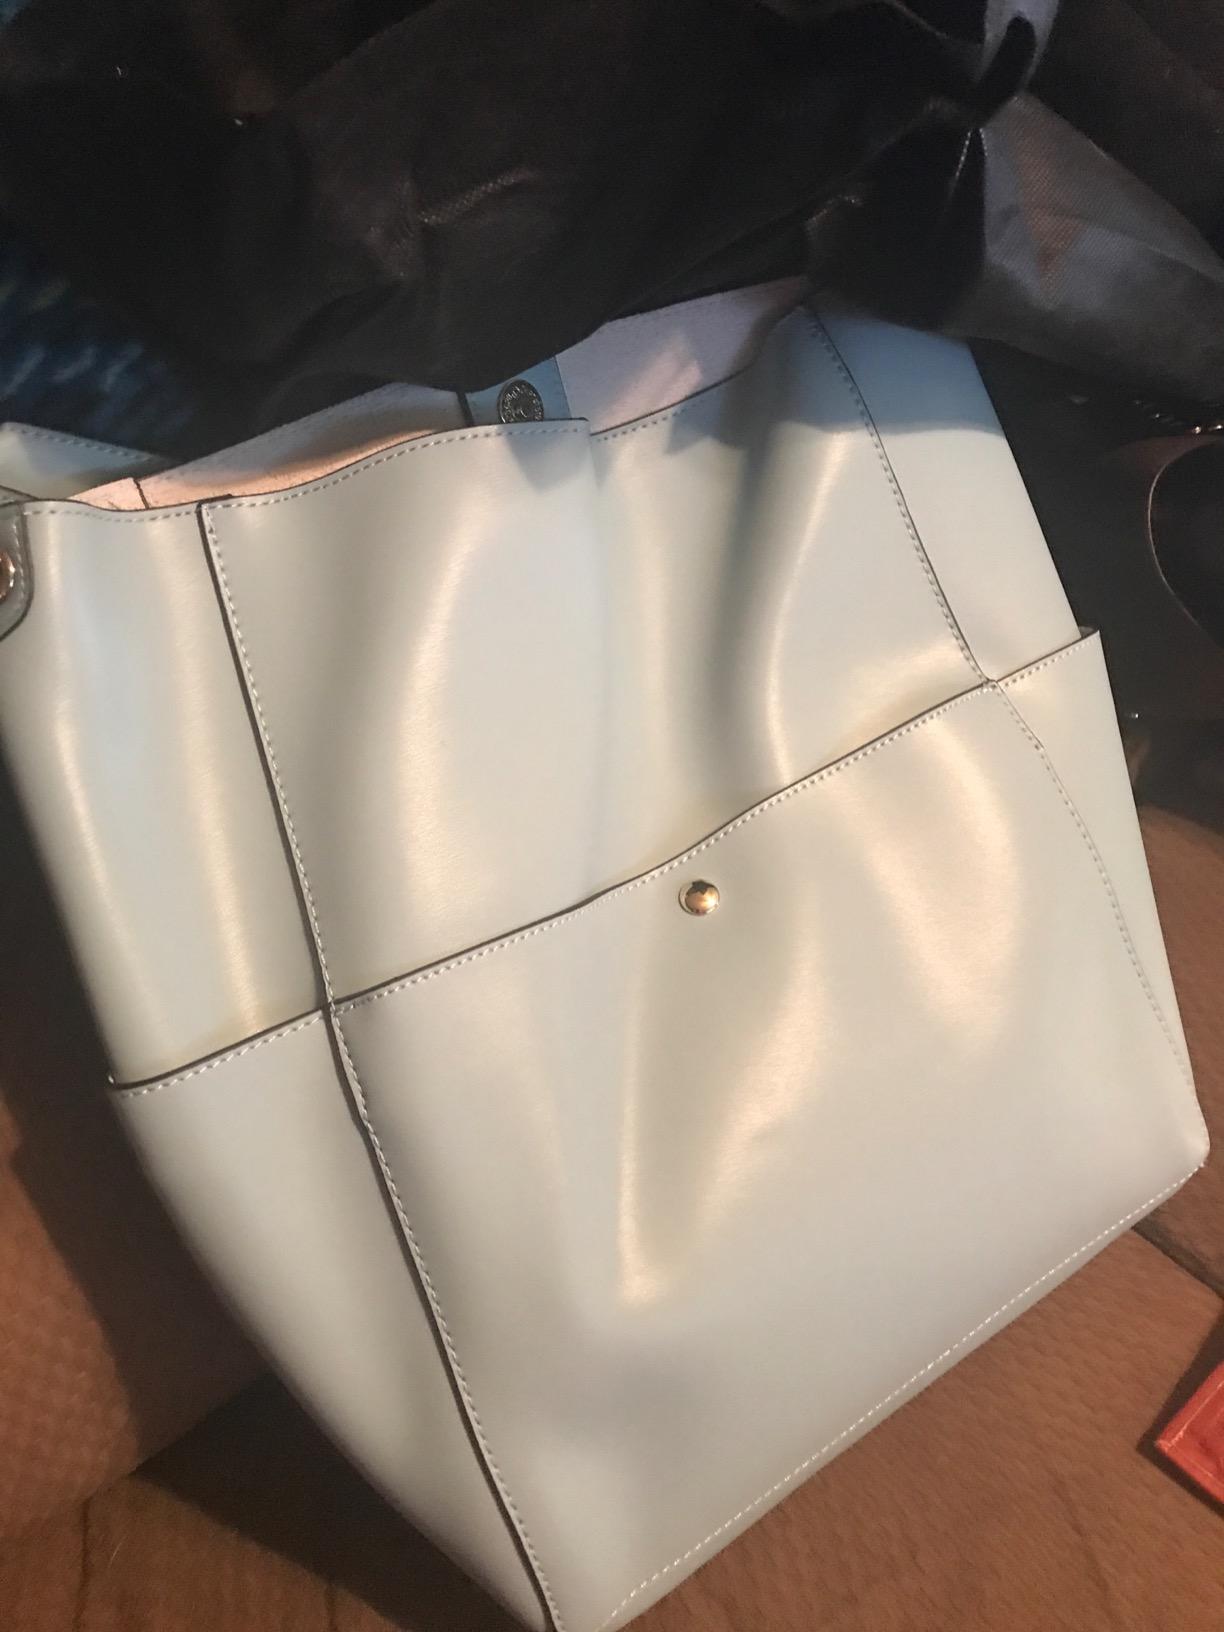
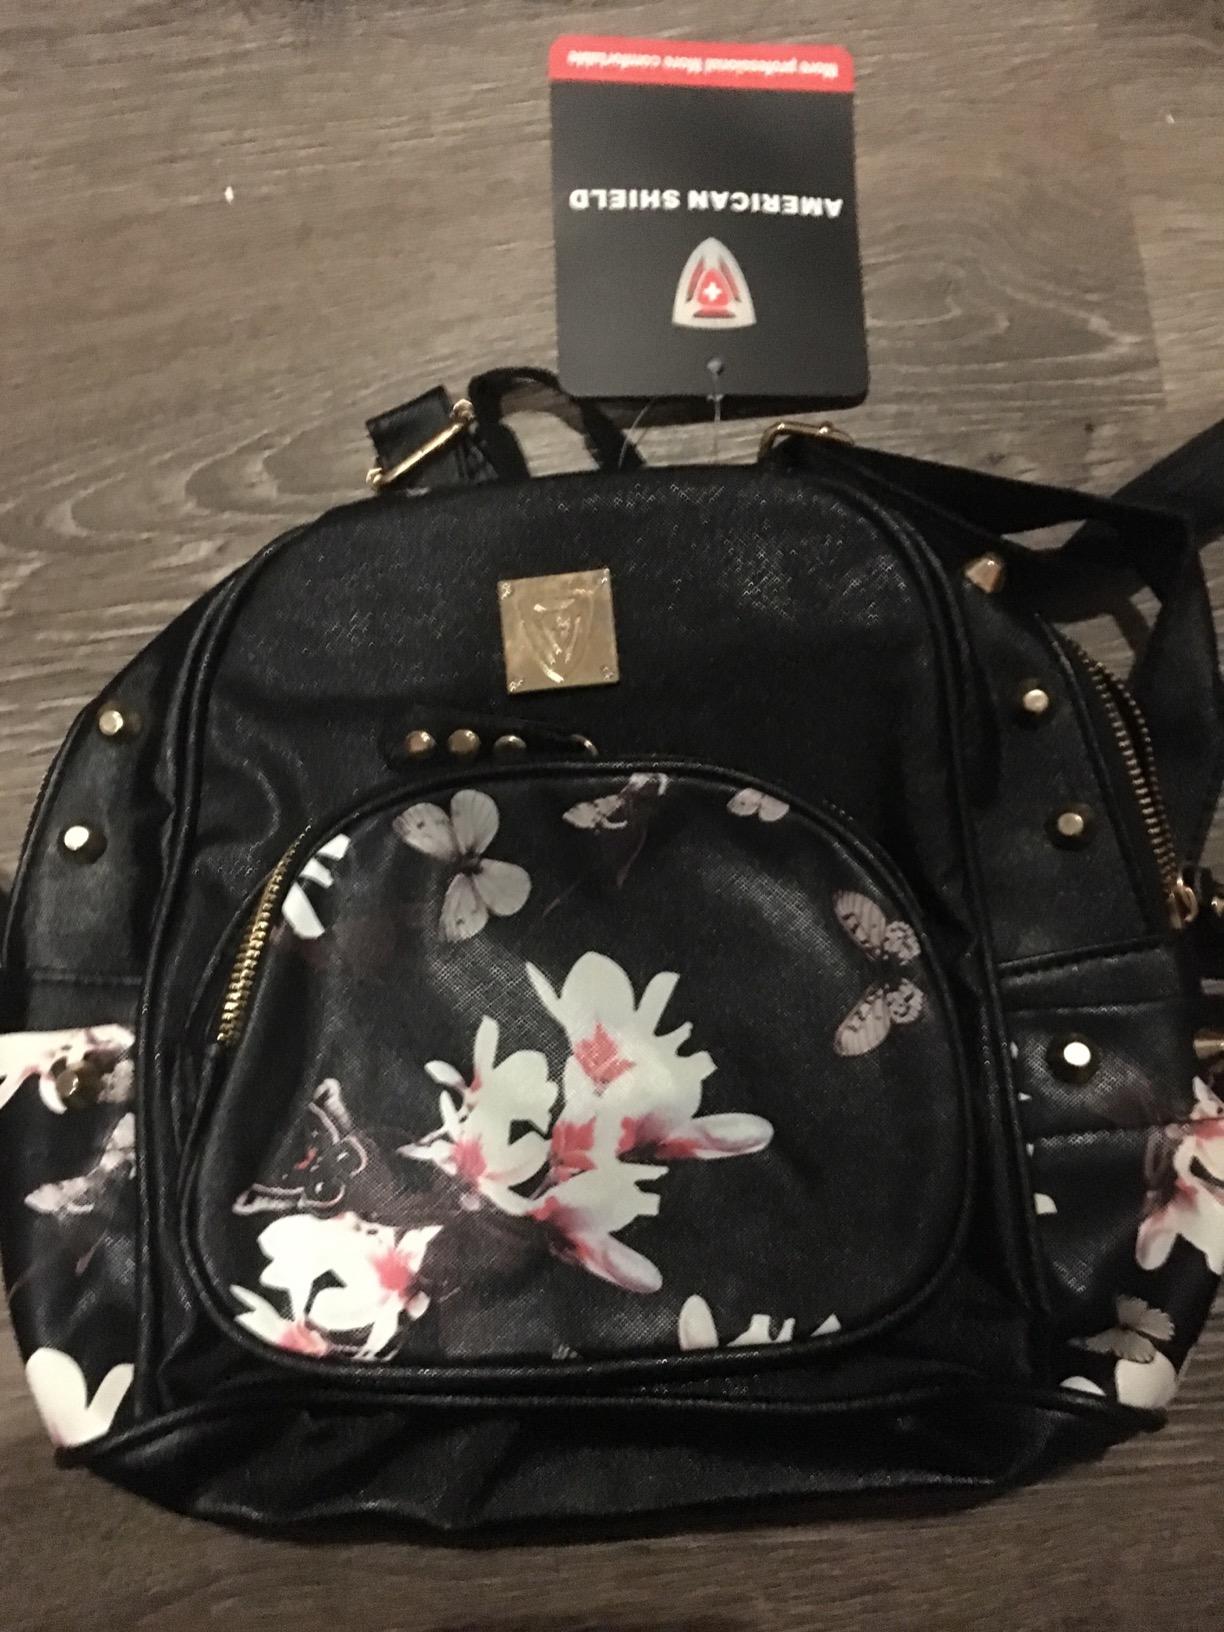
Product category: accessories_handbag
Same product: no